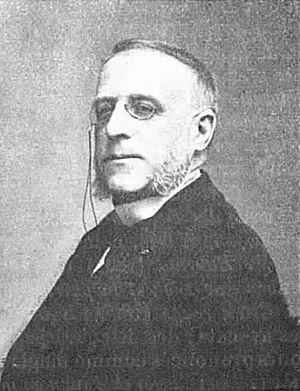
""Arthur Desjardins (1835-1901). Phot. Pierre Petit""."
La Ligue nationale contre l'athéisme est une association française fondée en 1886 et active jusqu'au début du XXᵉ siècle.
Achille-Arthur Desjardins, né à Beauvais le 8 novembre 1835 et mort à Paris le 15 janvier 1901, est un magistrat et jurisconsulte français du XIXᵉ siècle.